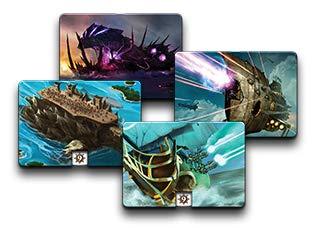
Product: Ascension: Skulls & Sails
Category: Toys & Games | Games & Accessories | Board Games
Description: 15th standalone expansion set of the award-winning Ascension deckbuilding strategy board Game.
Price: $32.08
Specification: ProductDimensions:13.5x8.4x3.2inches|ItemWeight:2.65pounds|ShippingWeight:2.65pounds(Viewshippingratesandpolicies)|ASIN:B07MC95FCJ|Itemmodelnumber:B07MC95FCJ|Manufacturerrecommendedage:14yearsandup